NTT Docomo Yoyogi Building

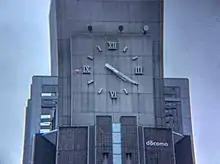
Close-up of clock face detail

To commemorate NTT Docomo's 10th anniversary, a 15-meter-diameter clock was put into operation in November 2002.